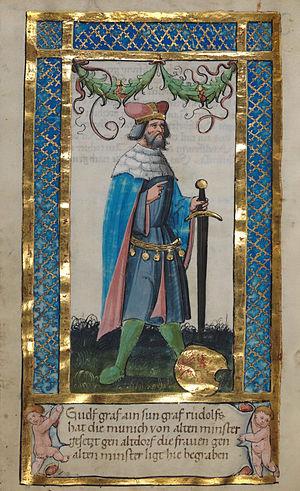
Welf II d'Altdorf est un comte souabe membre de l'ancienne lignée des Welfs.